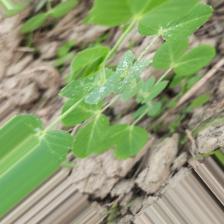
Label: Powdery Mildew